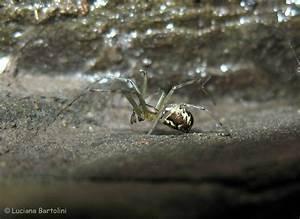
spider